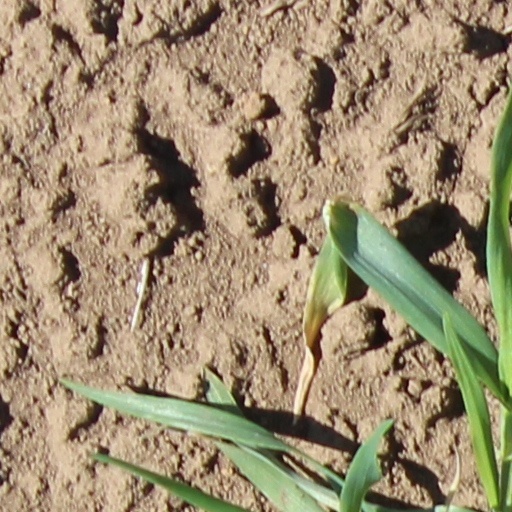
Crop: wheat